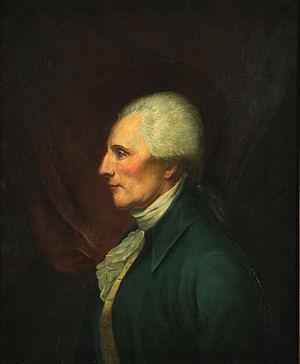
Le 2ᵉ congrès des États-Unis est la législature fédérale américaine, composée du Sénat et de la Chambre des représentants, débutant le 4 mars 1791 et s'achevant le 3 mars 1793.
Richard Henry Lee est un homme politique américain, sixième président du Second Congrès continental sous le régime des Articles de la Confédération entre le 30 novembre 1784 et le 22 novembre 1785.
Antifédéralisme fut le nom donné à deux mouvements politiques distincts à la fin du XVIIIᵉ siècle aux États-Unis :